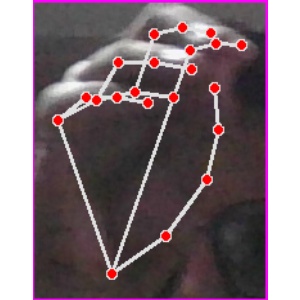
अक्षर: ङ